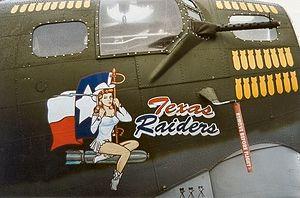
Le Nose art, littéralement « art sur le nez », est constitué de « peintures de guerre » sur les avions militaires. Elles sont apparues lors de la Première Guerre mondiale mais ont connu leur apogée pendant la Seconde Guerre mondiale.